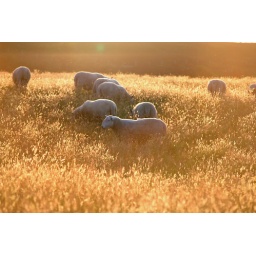
sheep in the grass